Muhamed Bekir Kalajdžić

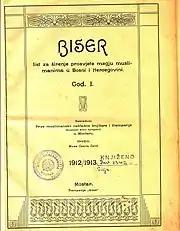
Front page of the first issue of "Biser", published 1 June 1912.

In Mostar he lived with a group of young Bosniak writers; Abdurezak Hifzi Bjelevac, Husein Dubravić, Salih-beg Bakamović, Mirhab Karišiković, Omer Balić and Muhamed Behlilović. With their assistance, Kalajdžić established the first Bosniak bookstore and print shop in Mostar on 1 December 1911, with a branch in Trebinje.